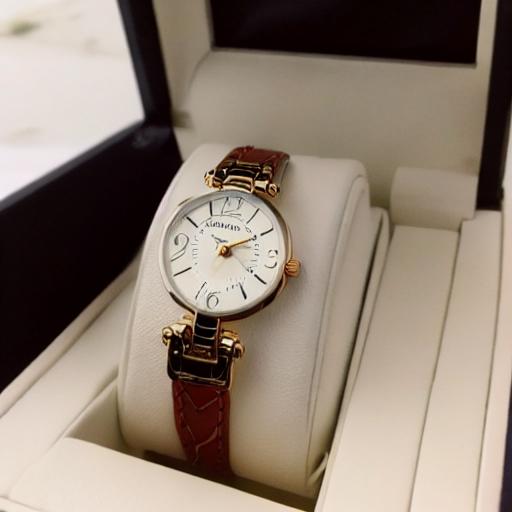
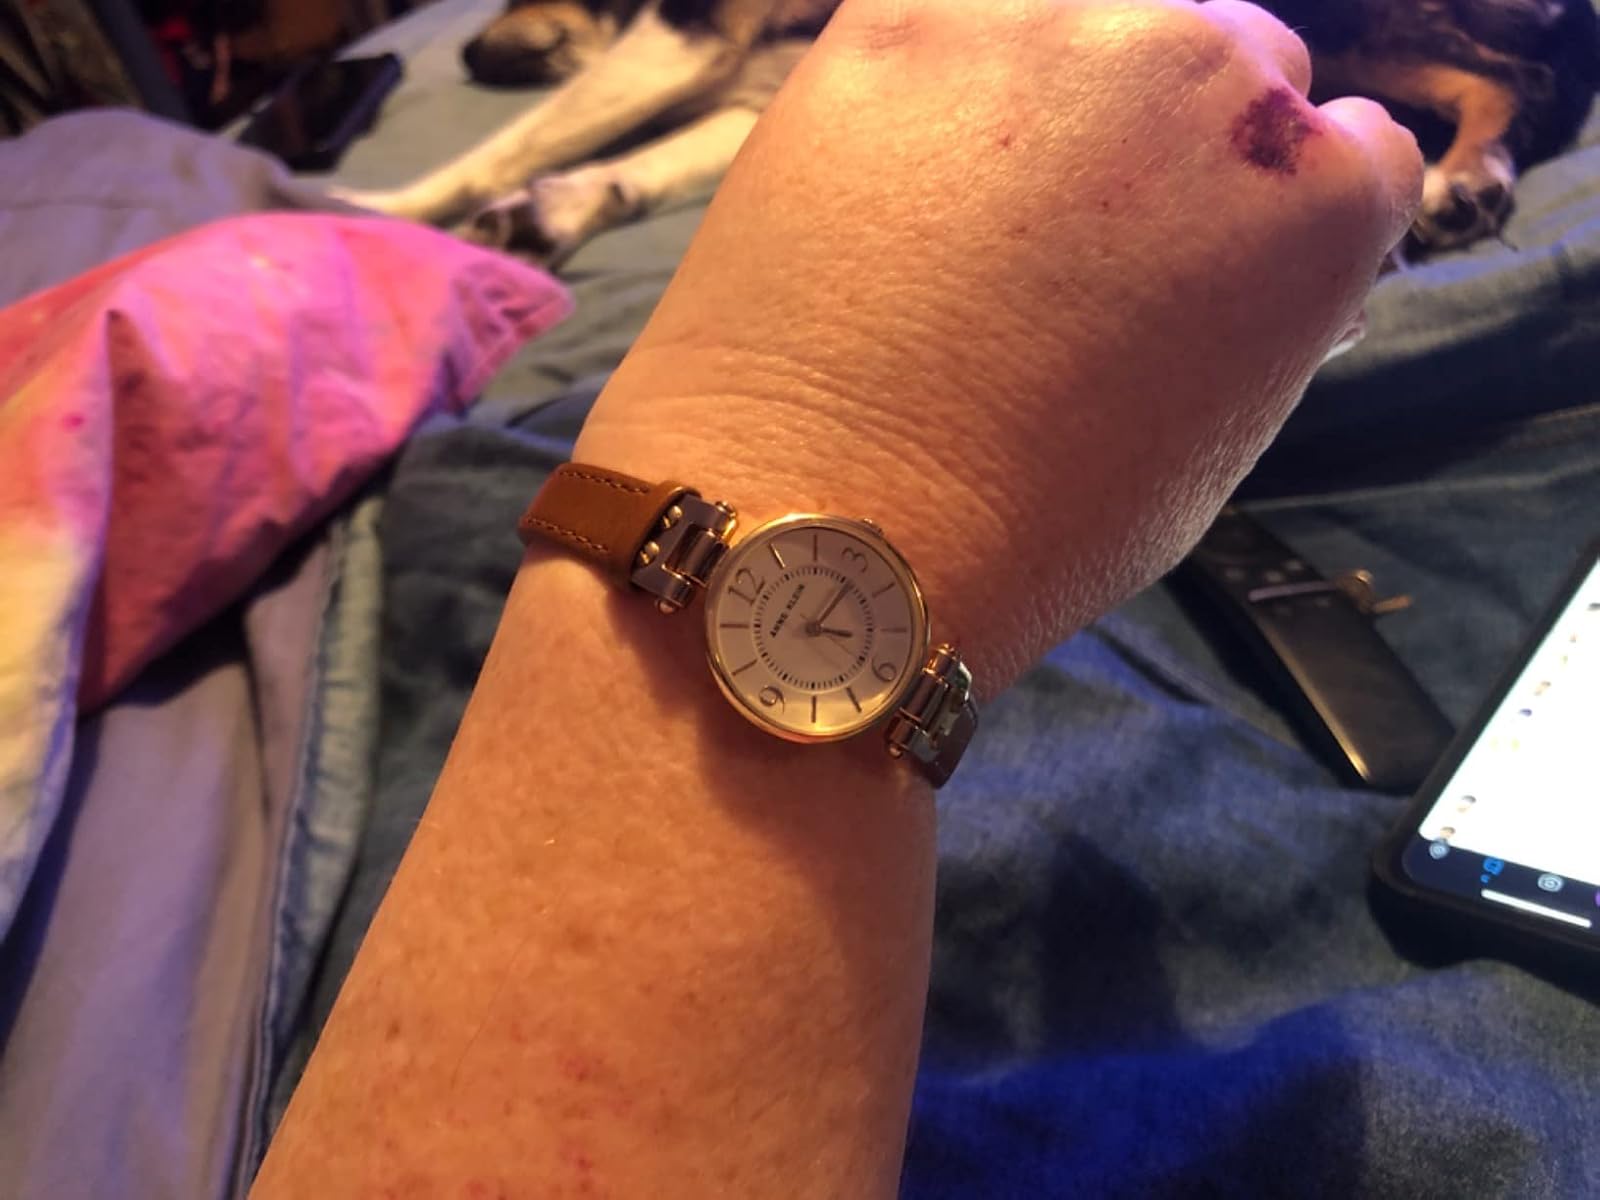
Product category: accessories_watch
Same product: no